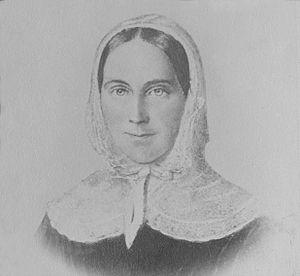
Épouse de Christophe Moehrlen (voir http://www.gen-gen.ch/MOEHRLEN-FRIDENAUER/Rosine/1403460)